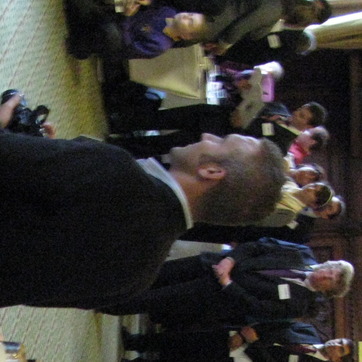
Material: skin